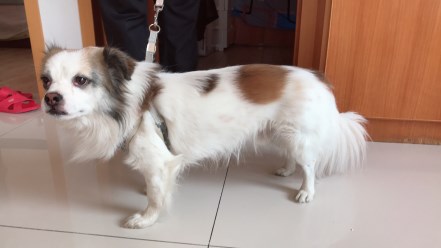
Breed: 3336-n000121-chinese_rural_dog